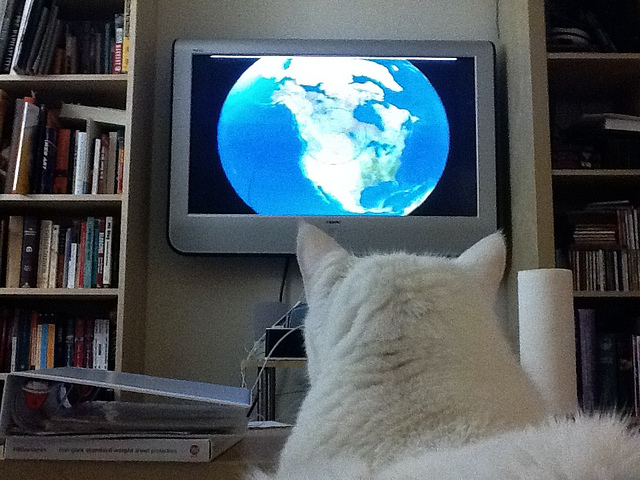
user: Given an image and a question. Answer the question in a short answer. Question: What is on the tv? Short Answer:
assistant: earth